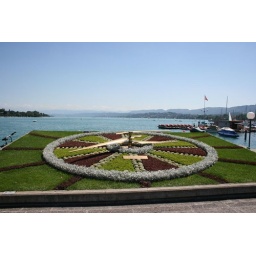
Flower clock by the lake in Zurich